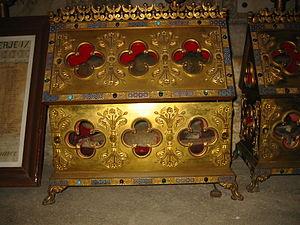
Saint Ferréol et saint Ferjeux de Besançon sont les deux saints patrons de Besançon, fêtés le 16 juin. Ils sont, selon l'Histoire des Francs de l’évêque historien Grégoire de Tours du VIᵉ siècle, deux frères prêtre et diacre, considérés comme les deux fondateurs de la première Église de Besançon, et premiers évangélisateurs de la région séquane dans la gaule romaine du IIIᵉ siècle. La Basilique Saint-Ferjeux de Besançon construite au XIXᵉ siècle sur l'emplacement de leur grotte, en architecture éclectique romano-byzantine-franc-comtoise, leur est dédiée.
La Basilique Saint-Ferjeux est une basilique de style éclectique romano-byzantin située dans le quartier de Saint-Ferjeux à Besançon. Elle a été construite sous les saints patronages de saint Ferjeux et saint Ferréol.